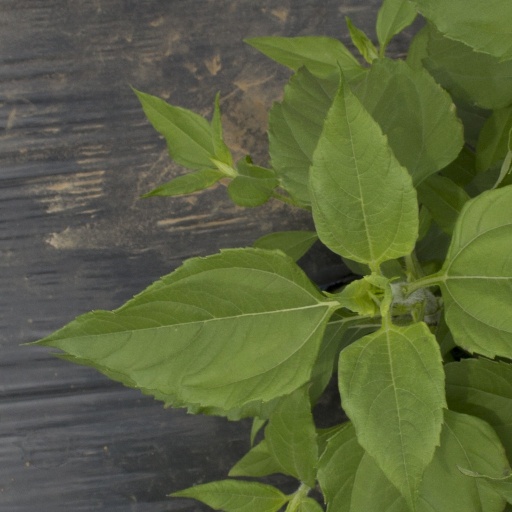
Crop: Jerusalem artichoke